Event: Nepal Earthquake
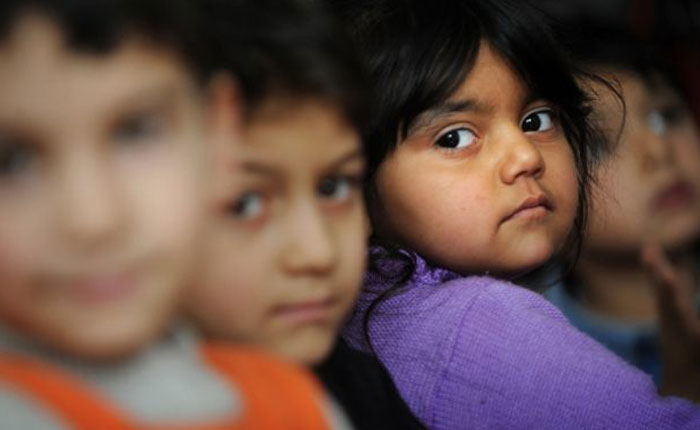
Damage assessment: no_damage